Hydro-Québec

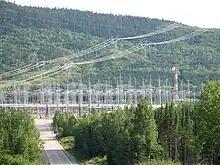
Power lines reach a hub in a densely forested area. A road going downhill leads to a forest of metal pylons.

In 1981, the Parti Québécois government redefined Hydro-Québec's mission by modifying the terms of the "social pact" of 1944. The government issued itself 43,741,090 shares worth C$100 each, and the amended statute stated that Hydro-Québec would now pay up to 75% of its net earnings in dividends. This amendment to the "Hydro-Québec Act" started an episodic debate on whether Hydro-Québec should be fully or partially privatized. In recent years, economist Marcel Boyer and businessman Claude Garcia—both associated with the conservative think tank "The Montreal Economic Institute"—have often raised the issue, claiming that the company could be better managed by the private sector and that the proceeds from a sale would lower public debt.